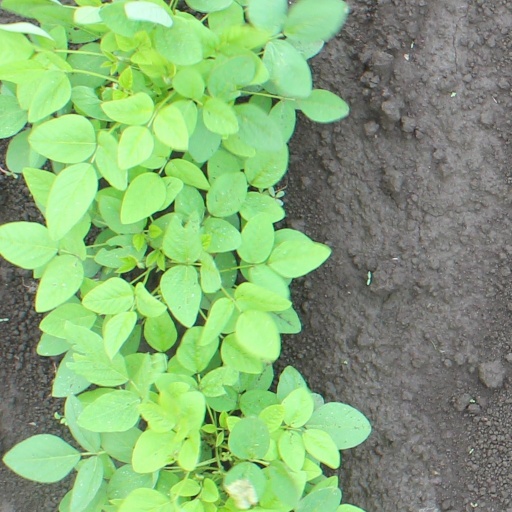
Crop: soybean